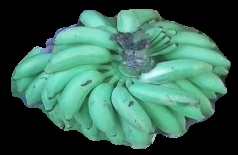
Variety: elakki-bale
Grade: grade2